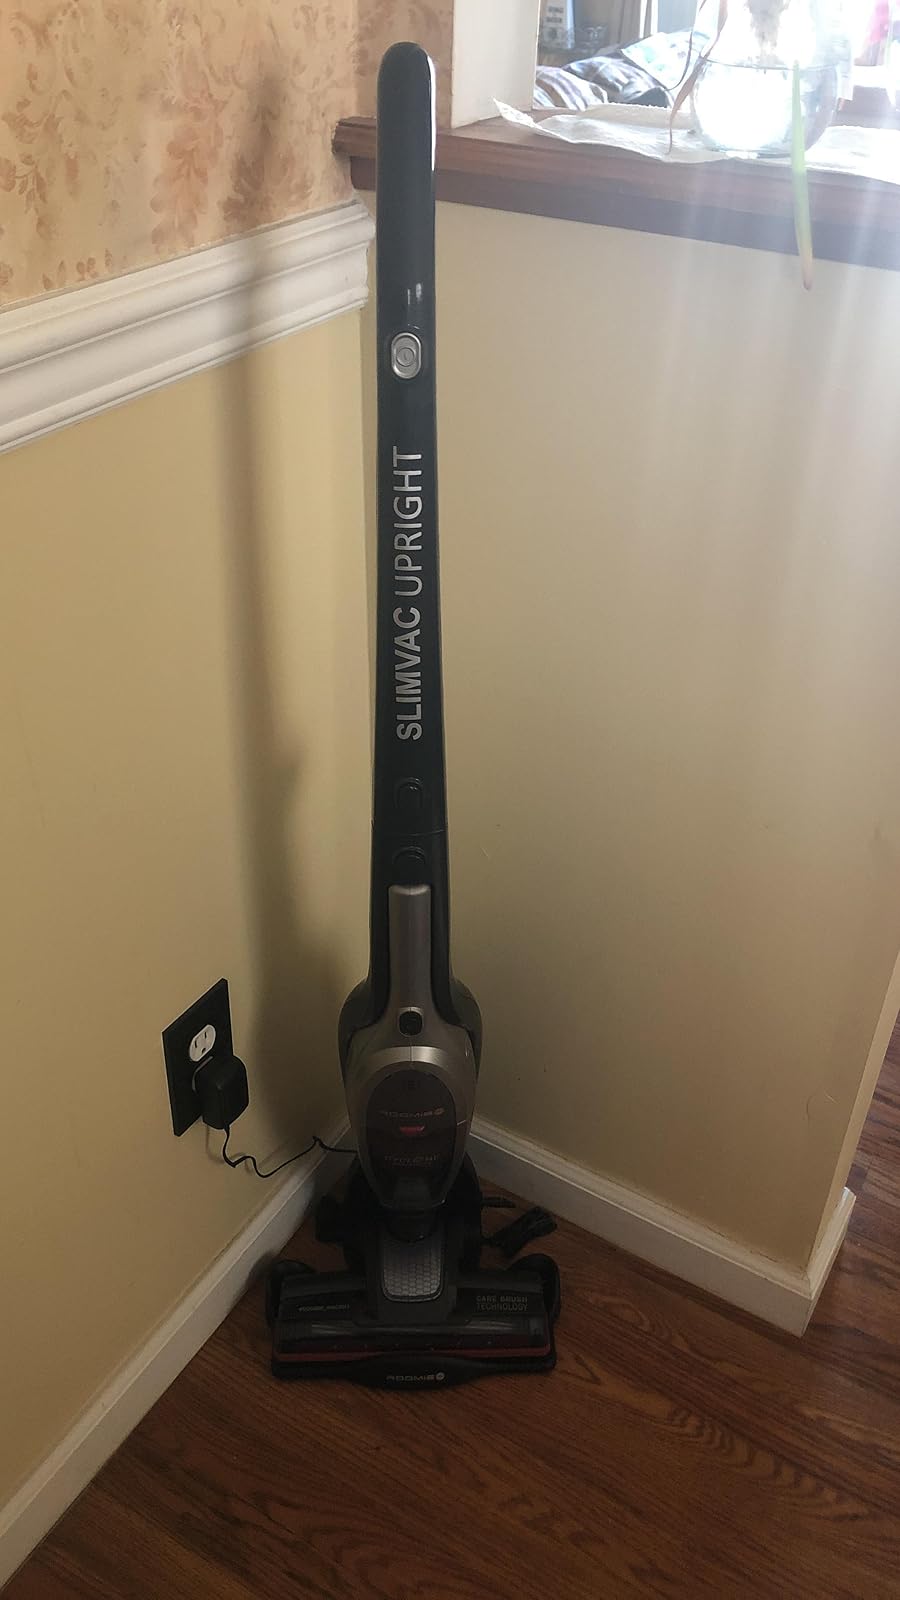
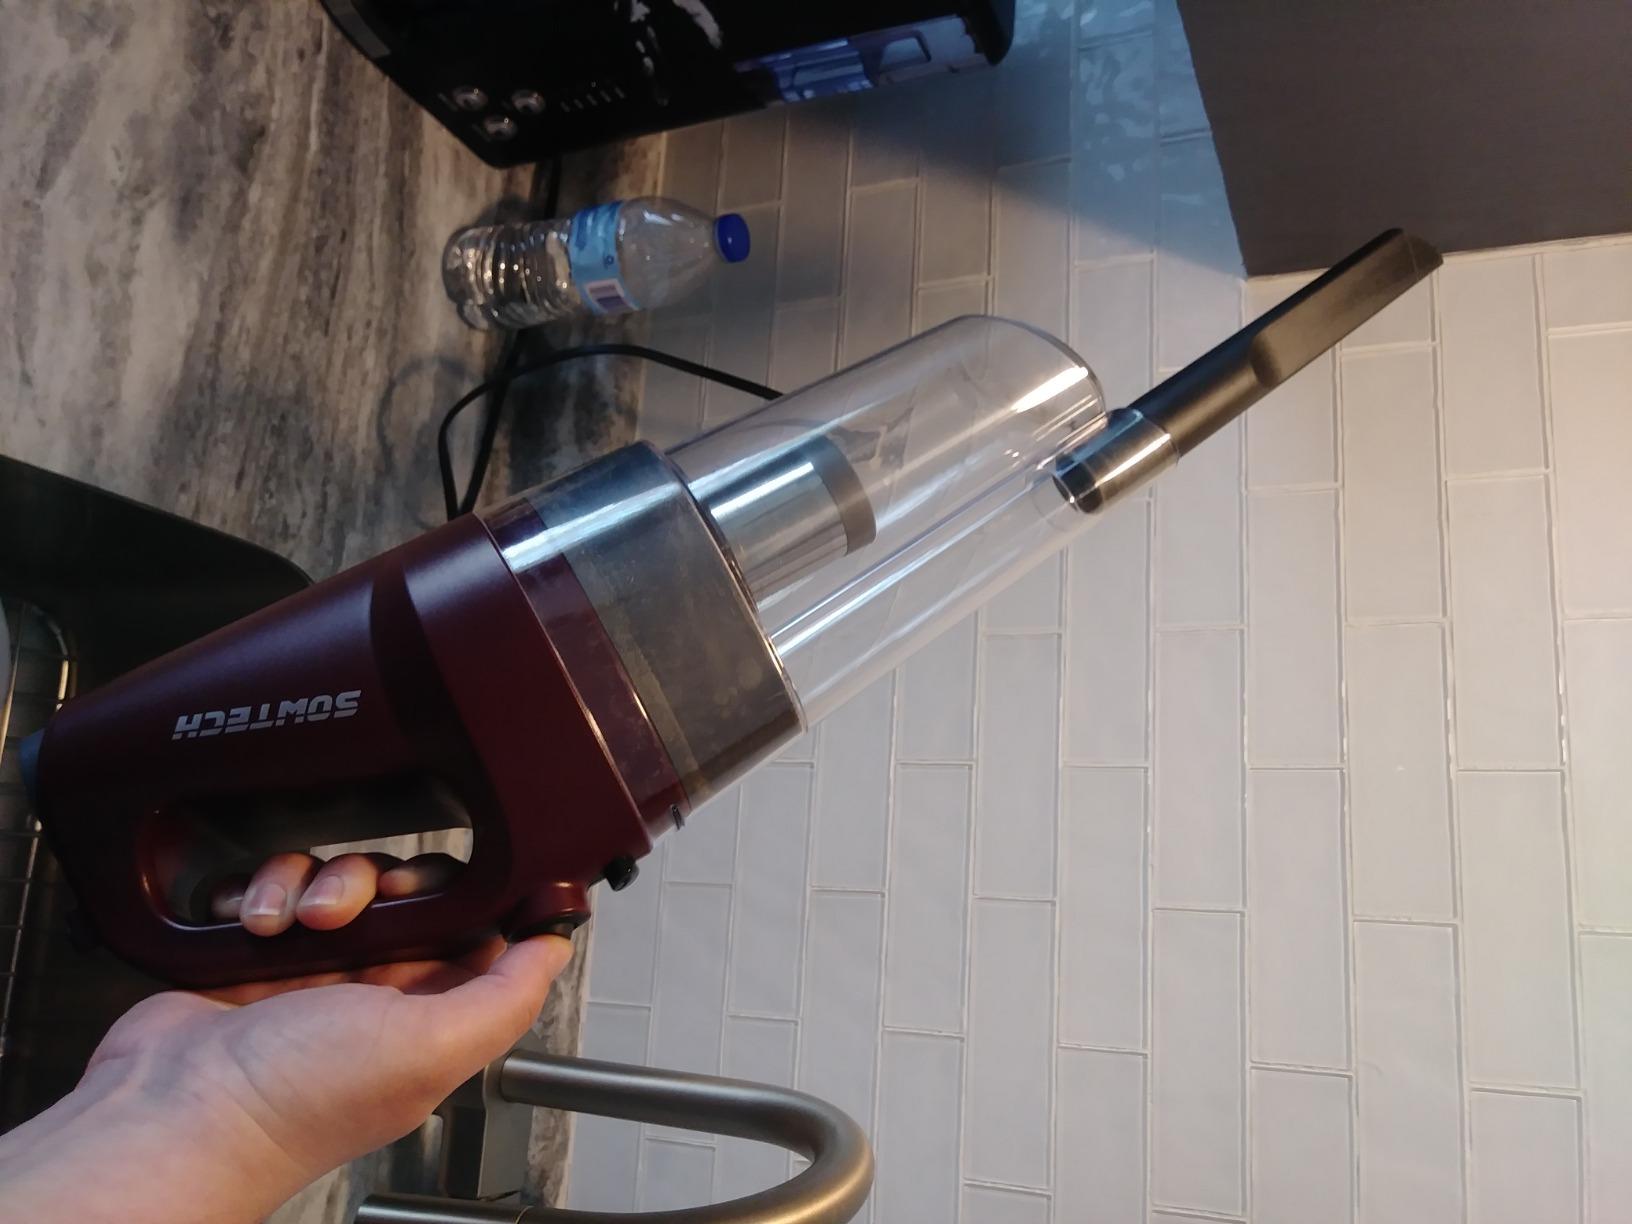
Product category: items_vacuum
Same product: no